Wani Swaka Lo Buluk

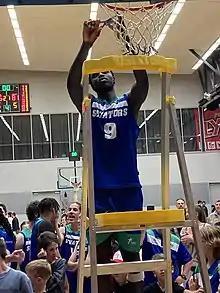
Swaka Lo Buluk with the Warwick Senators in 2020

Wani Lodu Swaka Lo Buluk (born 9 June 2001) is a Sudanese-Australian professional basketball player for the Hawke's Bay Hawks of the New Zealand National Basketball League (NZNBL). He is also contracted with the Illawarra Hawks of the National Basketball League (NBL). Opting to forgo college basketball in the United States to begin his professional career in Australia, he made his debut for the Perth Wildcats in the NBL in 2018. He won two NBL championships with the Wildcats over three years before joining the Sydney Kings in 2021 and winning a third championship in 2022. He won his fourth NBL championship with Illawarra in 2025. He also helped the Warwick Senators win the West Coast Classic in 2020.